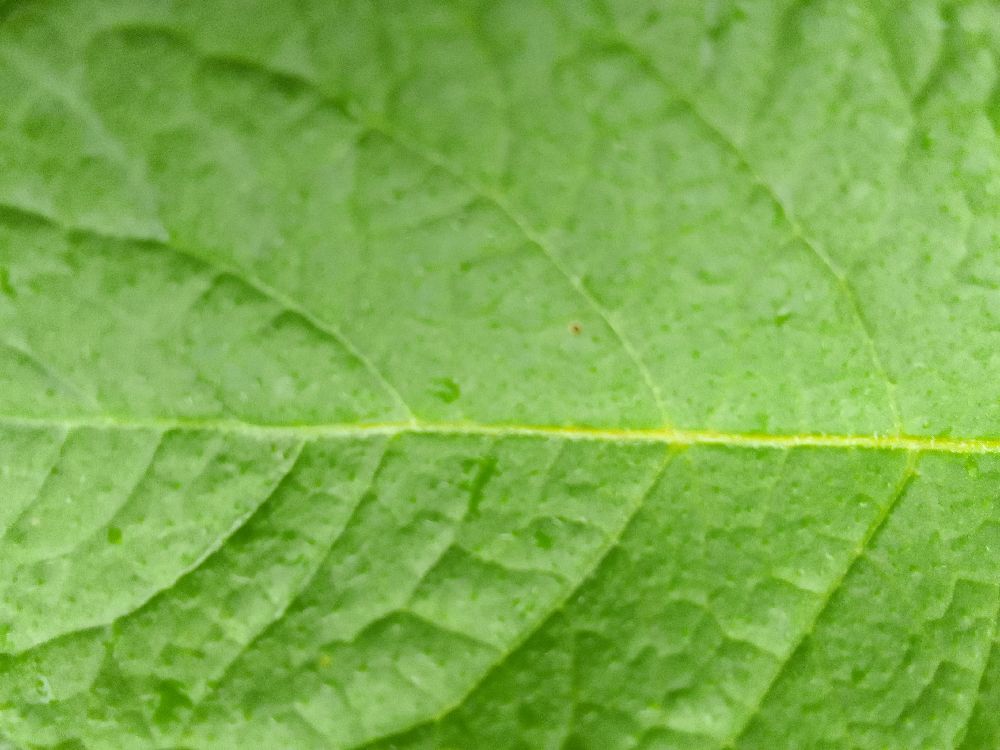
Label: Healthy